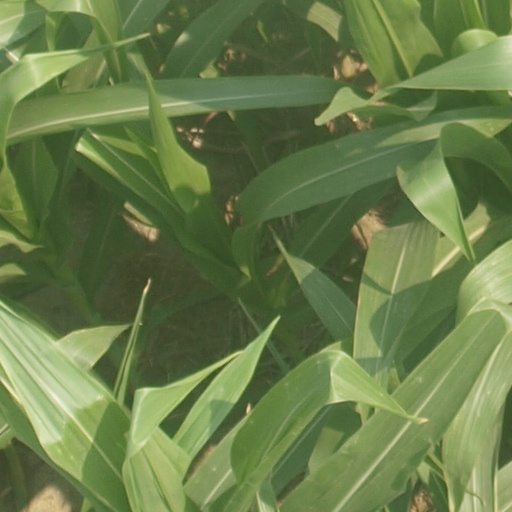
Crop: maize; corn